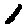
Label: 1